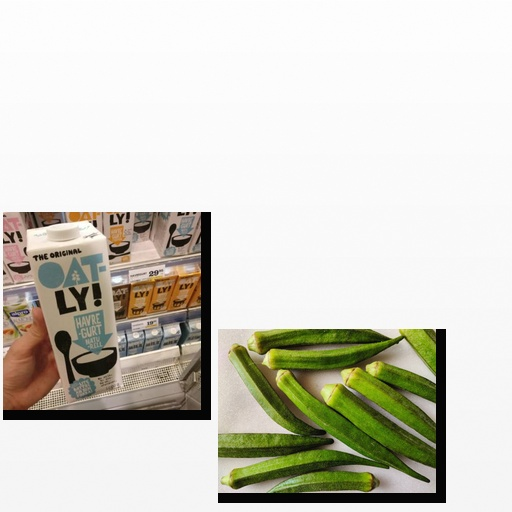
Food items: oatghurt, okra